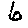
Label: 6